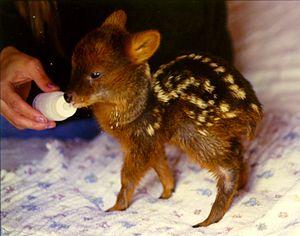
Le Pudu du Sud, en latin Pudu puda, est le plus petit cervidé du monde. Le mot « pudu » vient du Mapudungun, la langue des aborigènes Mapuches du Chili.